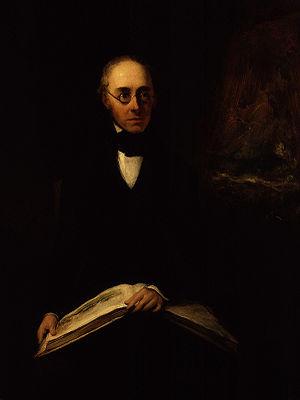
Anthony Vandyke Copley Fielding, 22 novembre 1787 - 3 mars 1855, communément appelé Copley Fielding, est un peintre anglais né à Sowerby près de Halifax et connu pour ses aquarelles de paysages.